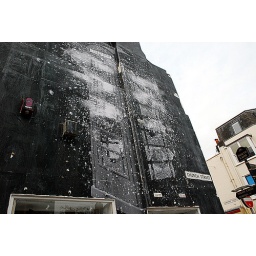
Spotted this huge telephone box on my way to the train station in Brighton. F-wording cool!